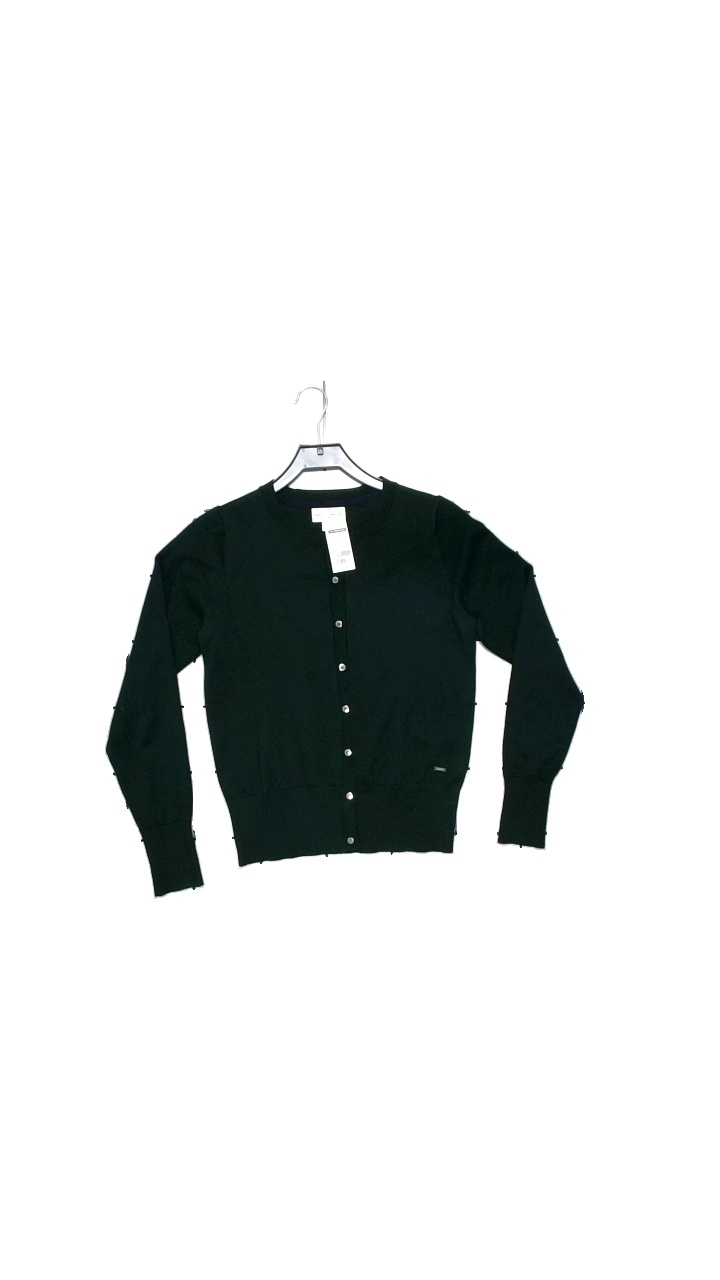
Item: Cardigan (Ladies)
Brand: Holly And Whyte (lindex)
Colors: Green
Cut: Tight
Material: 77% viscose, 23% polyester
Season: Autumn
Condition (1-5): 4
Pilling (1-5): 4
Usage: Reuse
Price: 100-150